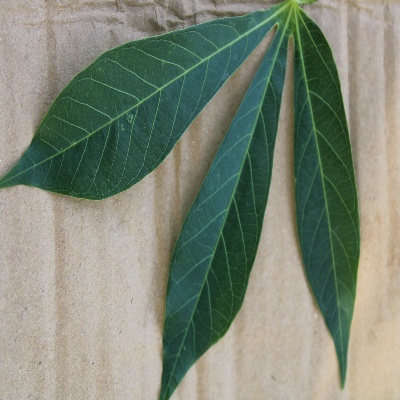
Crop: Cassava
Condition: healthy